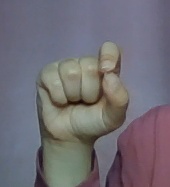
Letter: fa